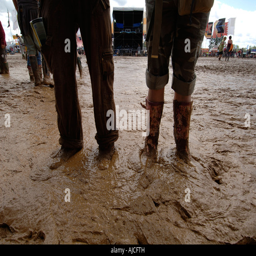
geographical feature category turned the main arena into a mud bath though the weather was fair during the event